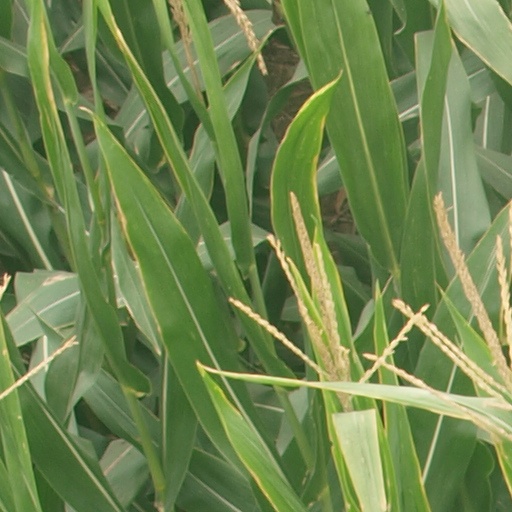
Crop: maize; corn